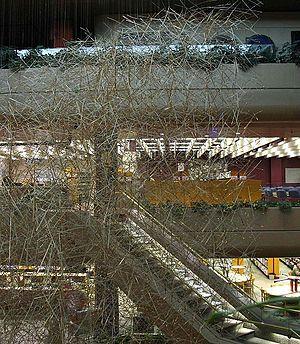
Sculpture de Micheline Beauchemin. «
La Bibliothèque Gabrielle-Roy est l'une des vingt-six bibliothèques publiques qui forment la Bibliothèque de Québec. Elle est située dans le quartier de Saint-Roch, rue Saint-Joseph Est, au cœur du centre-ville dans l'arrondissement de La Cité-Limoilou. Il s'agit de la bibliothèque centrale du réseau. Elle a été construite en 1983, dans une des premières étapes pour revitaliser le quartier Saint-Roch alors passablement négligé.